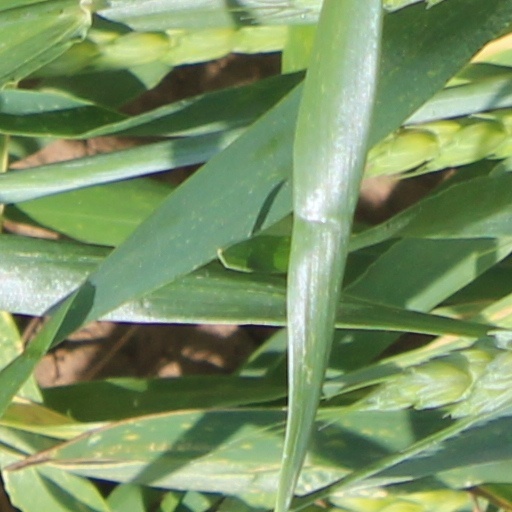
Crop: wheat